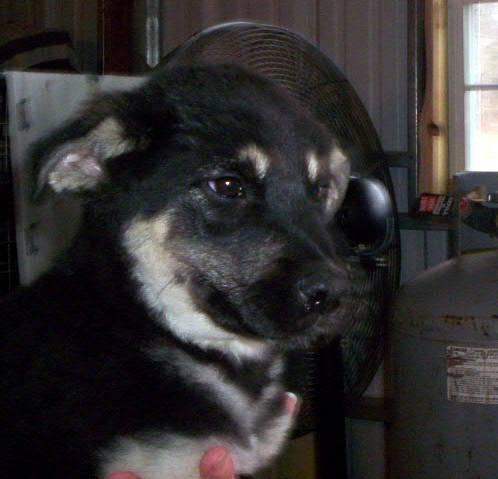
dog